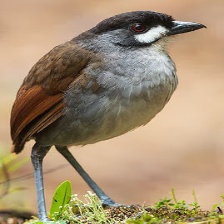
Species: JOCOTOCO ANTPITTA
Scientific name: GRALLARIA RIDGELYI